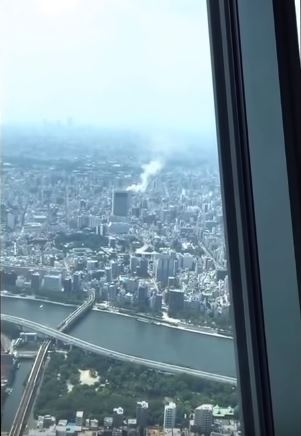
Fire: no
Smoke: yes